Nobility

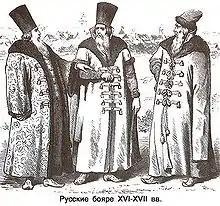
Russian boyars.

The Laws of the Indies and other pertinent royal decrees were enforced in the Philippines and benefited many indigenous nobles. It can be seen very clearly and irrefutably that, during the colonial period, indigenous chiefs were equated with the Spanish hidalgos, and the most resounding proof of the application of this comparison is the General Military Archive in Segovia, where the qualifications of "nobility" (found in the service records) are attributed to those Filipinos who were admitted to the Spanish military academies and whose ancestors were caciques, encomenderos, notable Tagalogs, chieftains, governors or those who held positions in the municipal administration or government in all different regions of the large islands of the Archipelago, or of the many small islands of which it is composed. In the context of the ancient tradition and norms of Castilian nobility, all descendants of a noble are considered noble, regardless of fortune.